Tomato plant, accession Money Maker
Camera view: vertical (180 deg); turntable rotation: 240 degrees
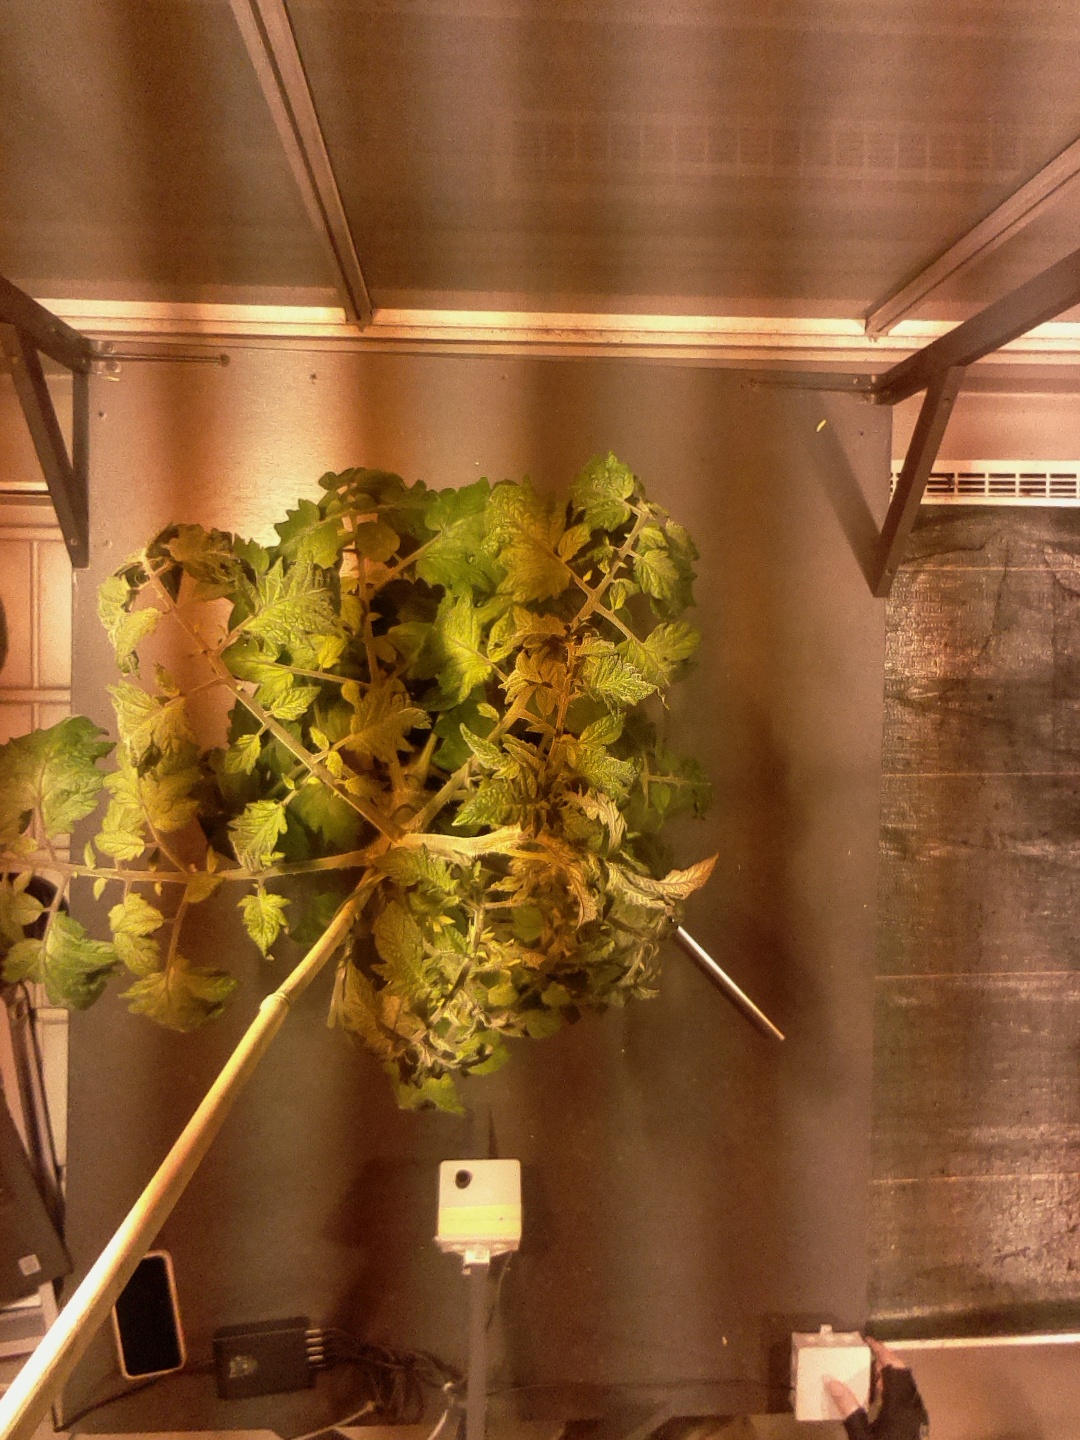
BBCH growth stage 69: End of flowering, 90%-100% of flowers open, more petals falling